Orthodontic headgear

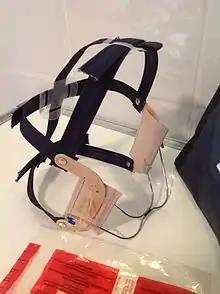
Full orthodontic headgear with headcap, fitting straps, facebow and elastics

Soreness of teeth when chewing or when the teeth touch is typical. Patients usually feel the soreness to 2 to 3 hours later, but younger patients tend to react sooner, (e.g., 1 to hours). The headgear application is one of the most useful appliances available to the orthodontist when looking to correct a Class II malocclusion.